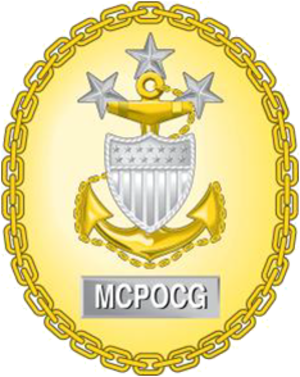
Le grade de Master Chief Petty Officer of the Coast Guard est un grade unique de l'United States Coast Guard qui se range parmi ceux des officiers mariniers.